Cold of Kalandar

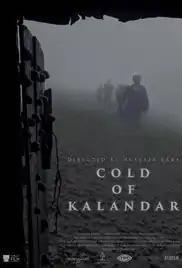
Film poster

Cold of Kalandar is a 2015 Turkish drama film directed by Mustafa Kara. It was selected as the Turkish entry for the Best Foreign Language Film at the 89th Academy Awards but it was not nominated.